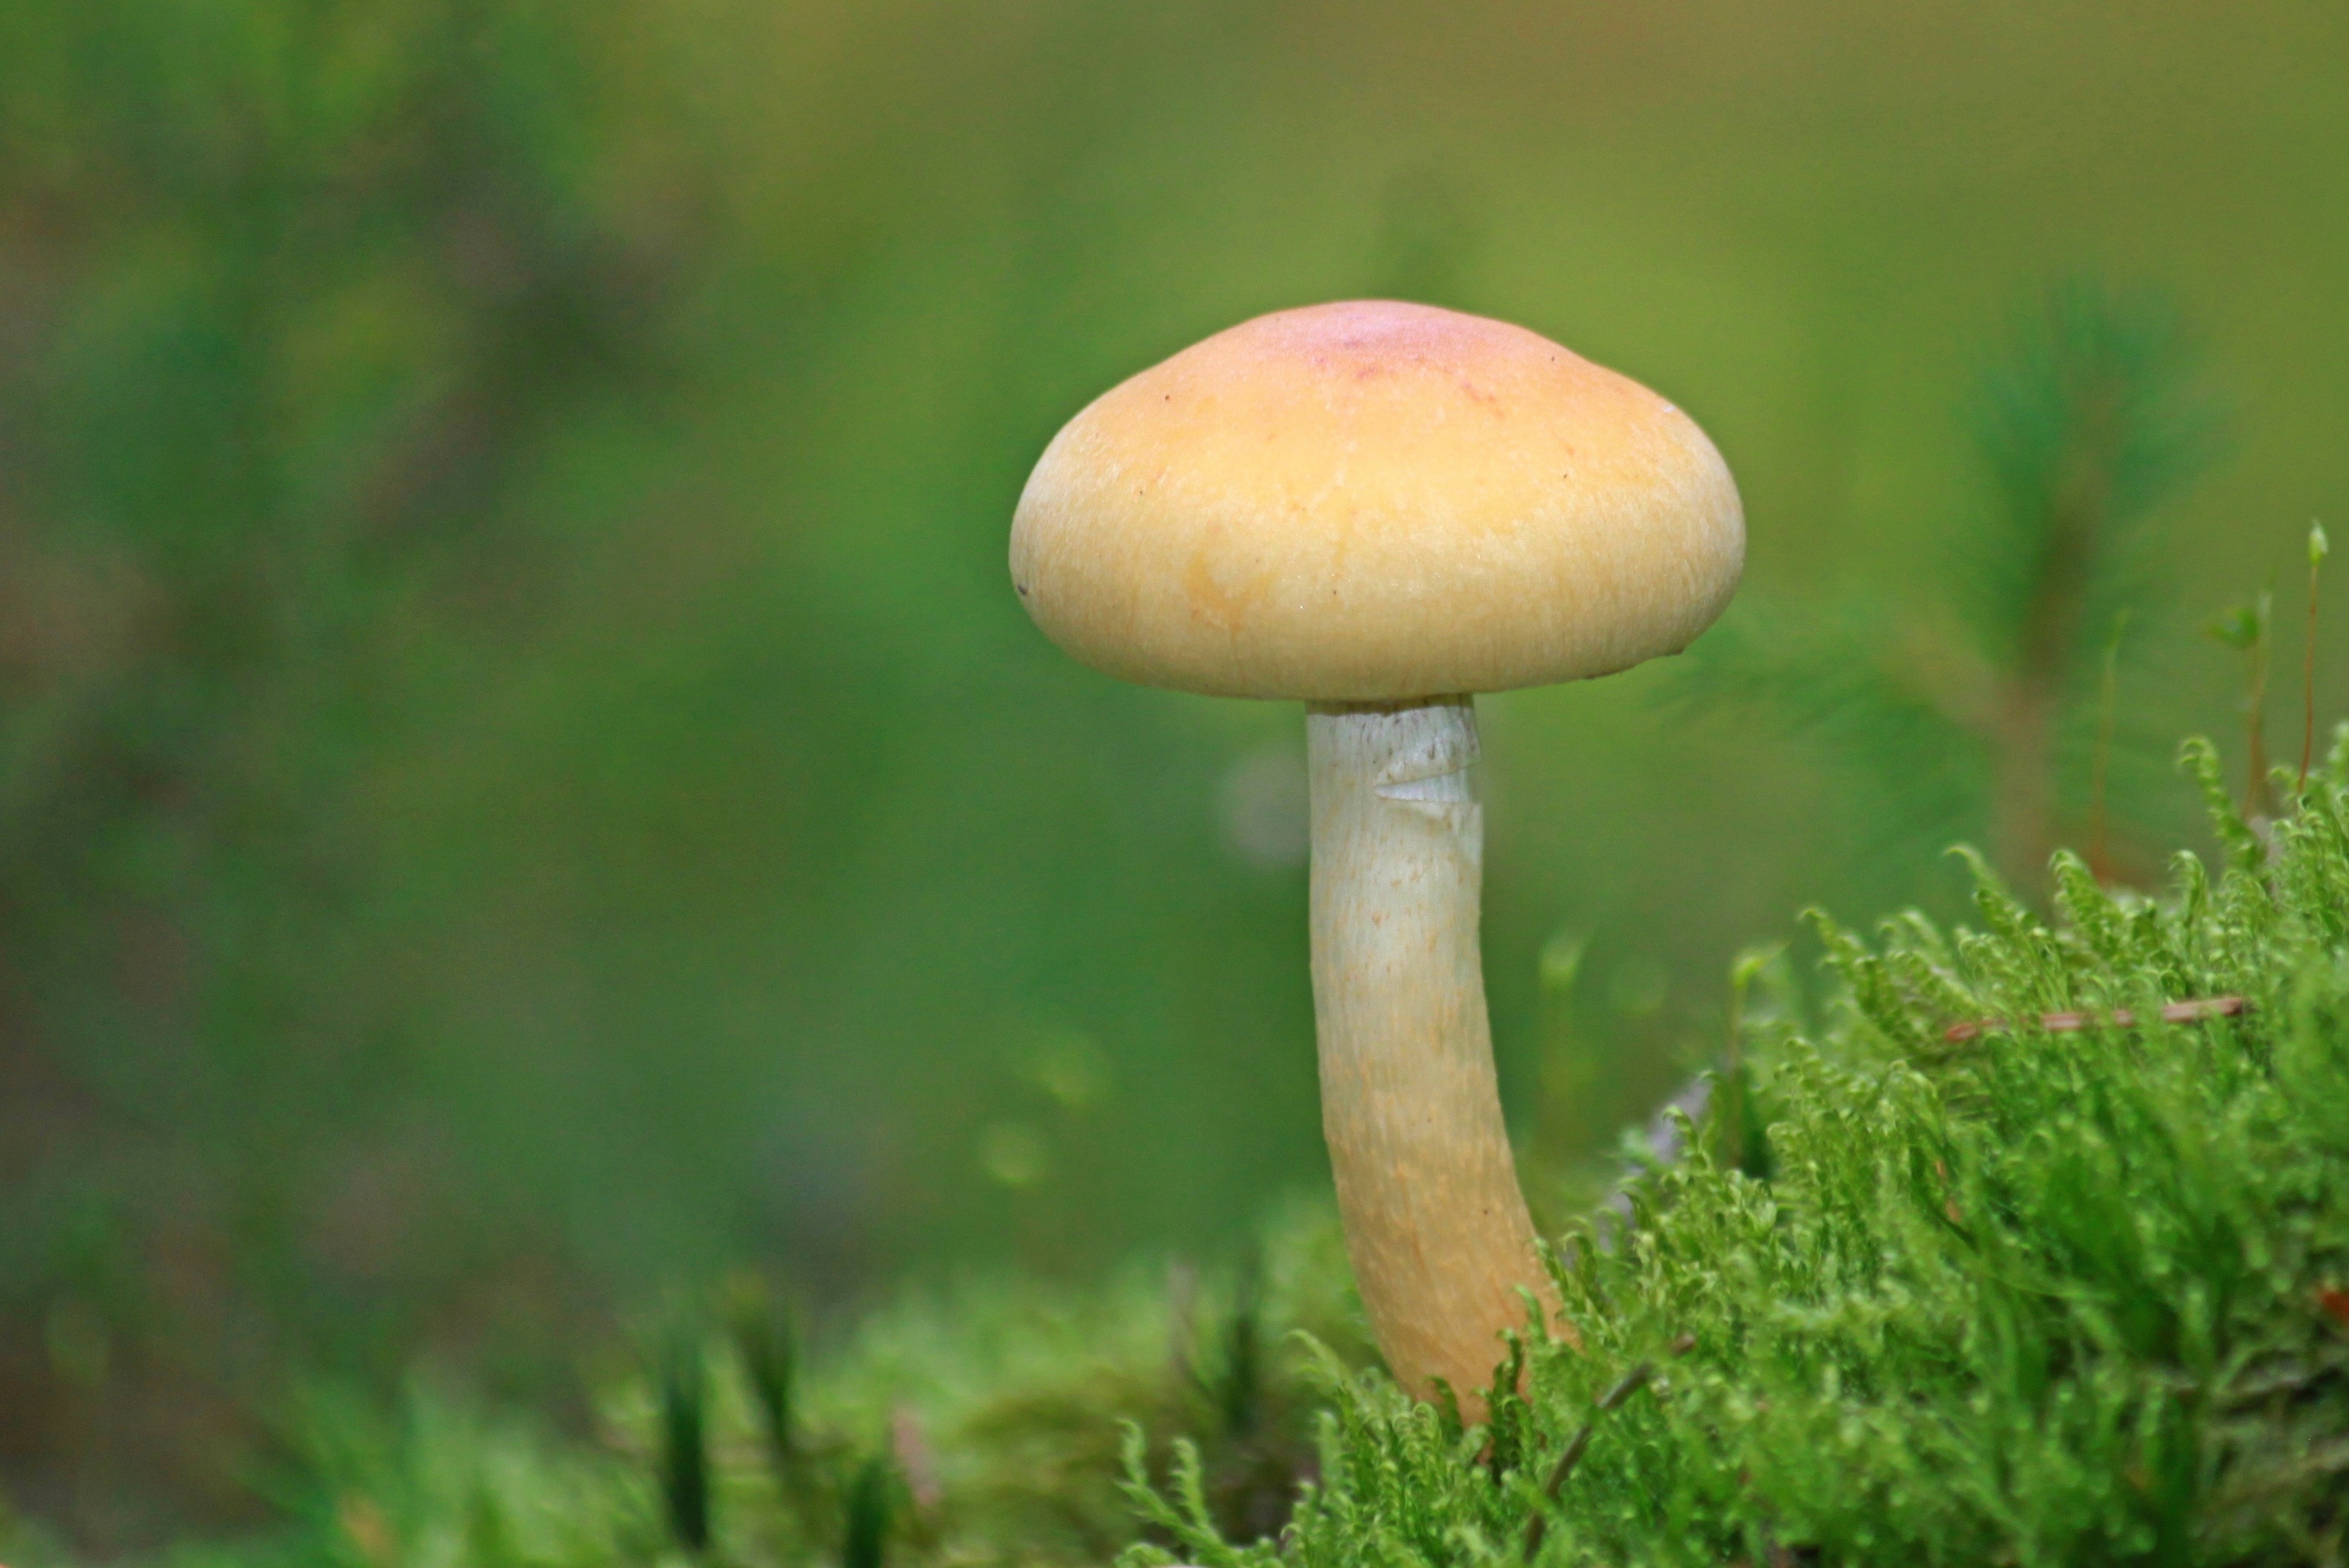
nature, forest, grass, plant, moss, green, macro, autumn, soil, botany, mushroom, close, flora, fauna, forest floor, fungus, mushrooms, woodland, agaric, bolete, fungal species, forest mushroom, agaricus, macro photography, forest plant, mushroom time, edible mushroom, medicinal mushroom, agaricaceae, champignon mushroom, penny bun